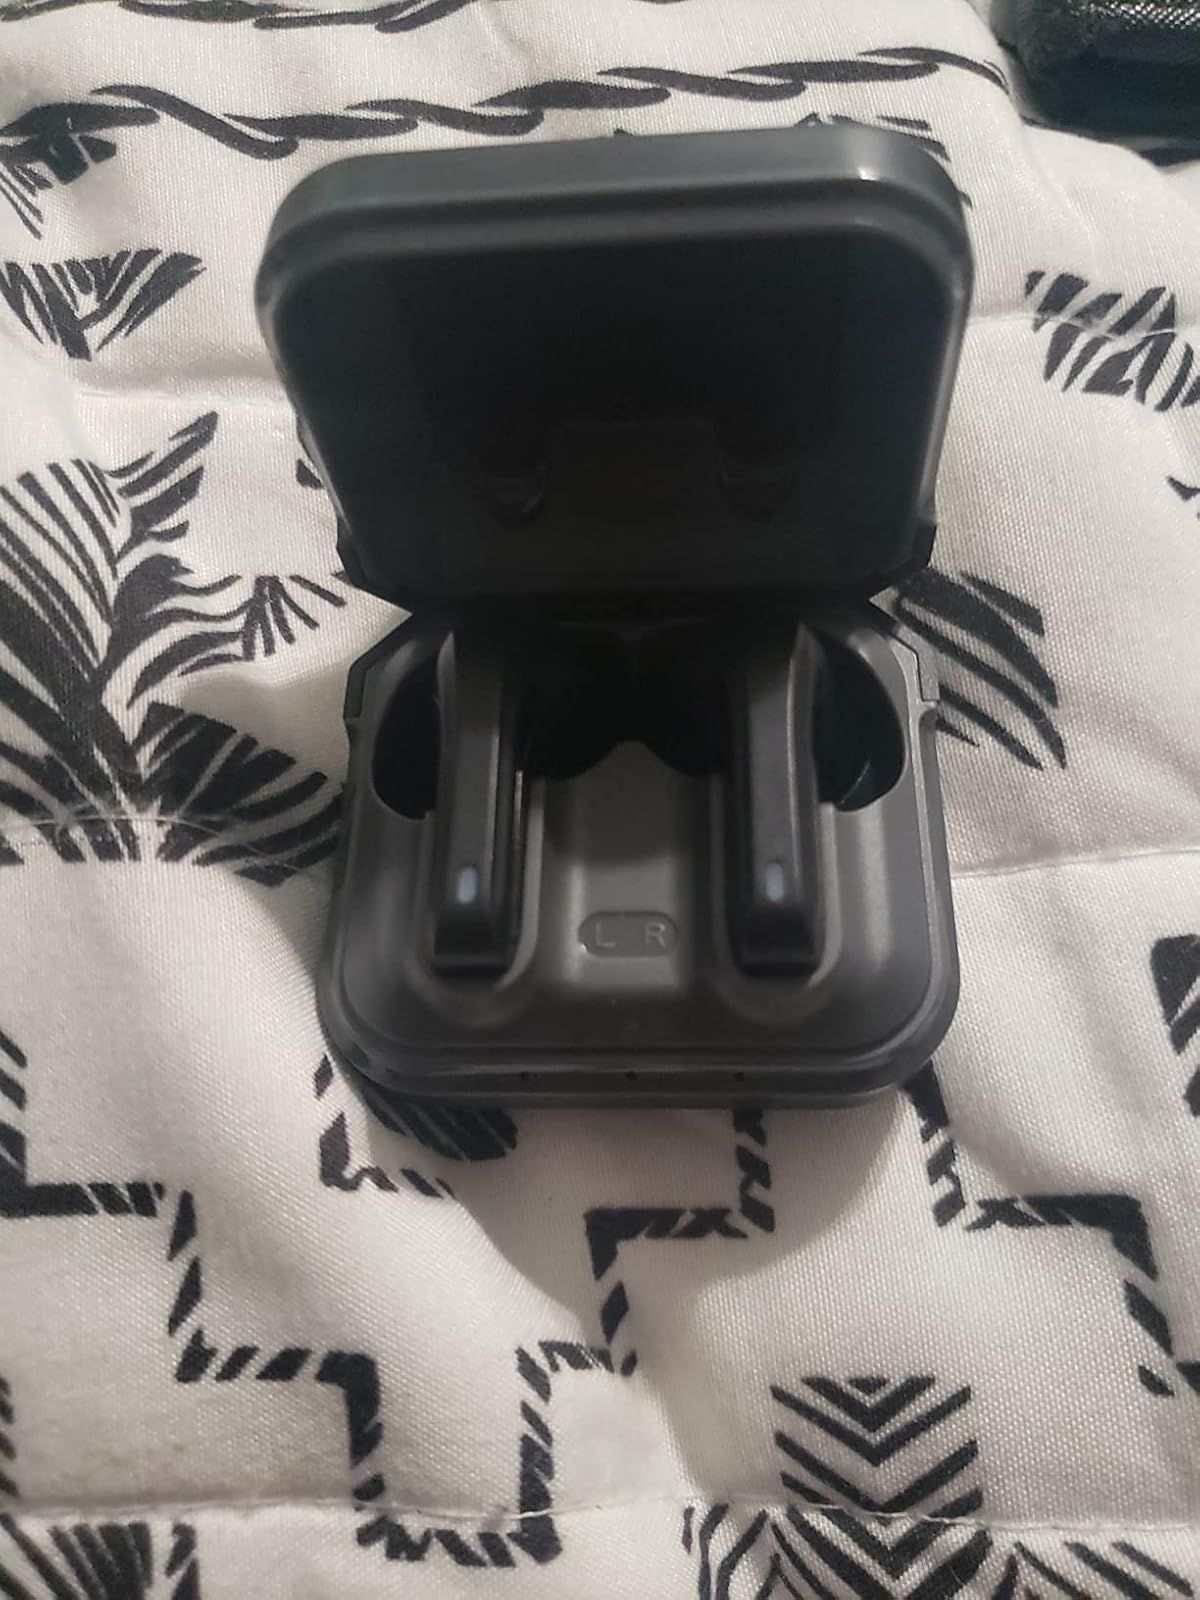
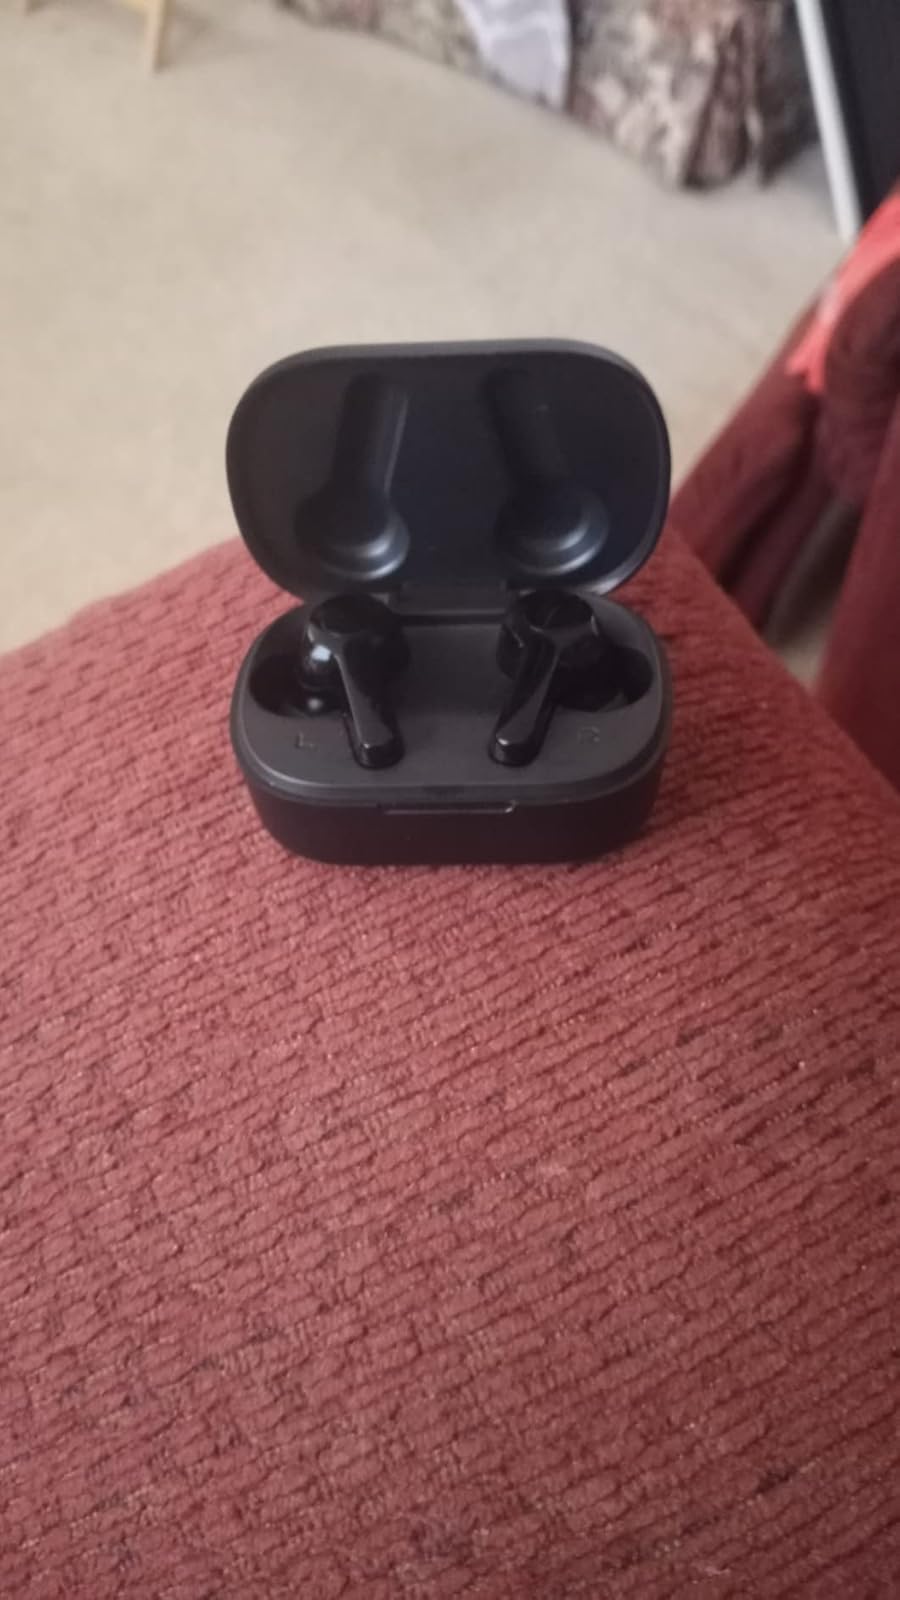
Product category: earbuds
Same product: no